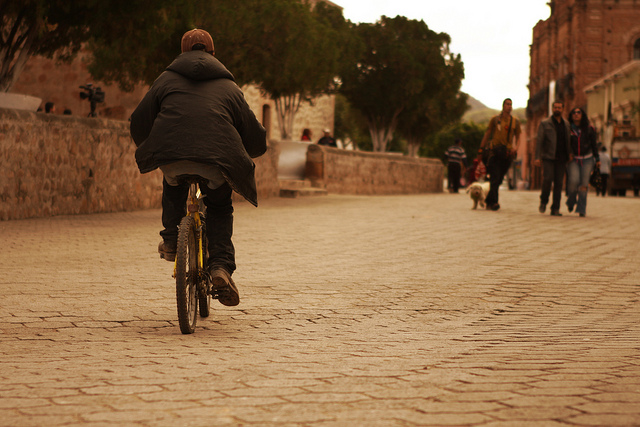
user: Given an image and a question. Answer the question in a short answer. Question: How common is it for people to use the type of transportation pictured here in new york? Short Answer:
assistant: common